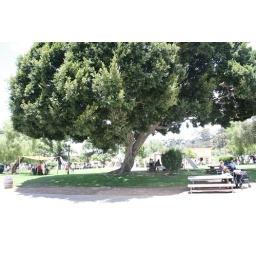
flowers and trees in San Diego, CA